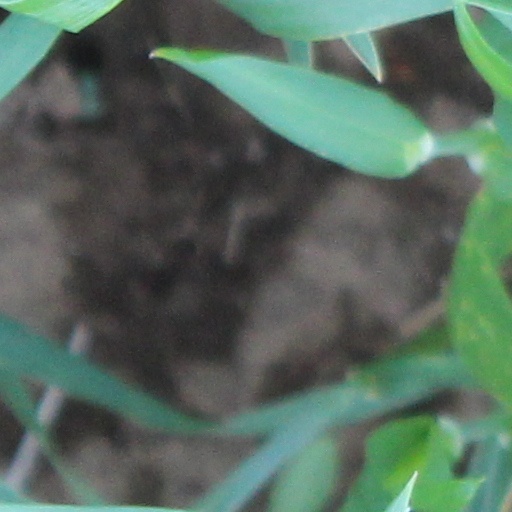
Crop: wheat